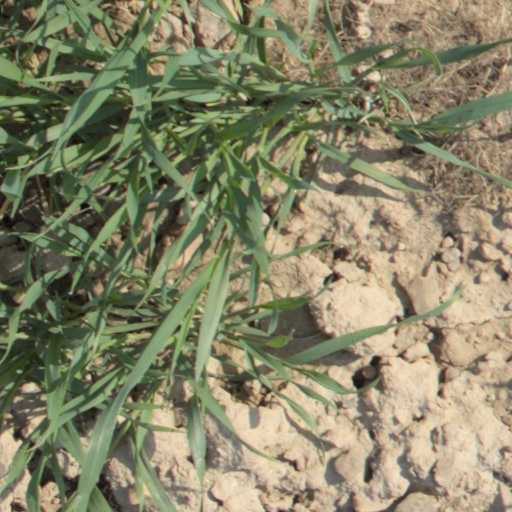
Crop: wheat